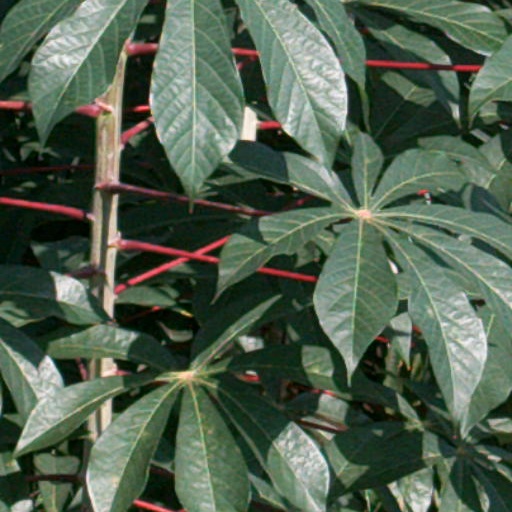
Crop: cassava